Koichi Sugiyama

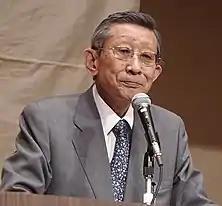
Sugiyama in 2011

was a Japanese composer, conductor, and orchestrator. He was best known for composing for the "Dragon Quest" franchise, along with several other video games, anime, film, television shows, and pop songs. Classically trained, Sugiyama was considered a major inspiration for other Japanese game music composers and was active from the 1960s until his death in 2021.